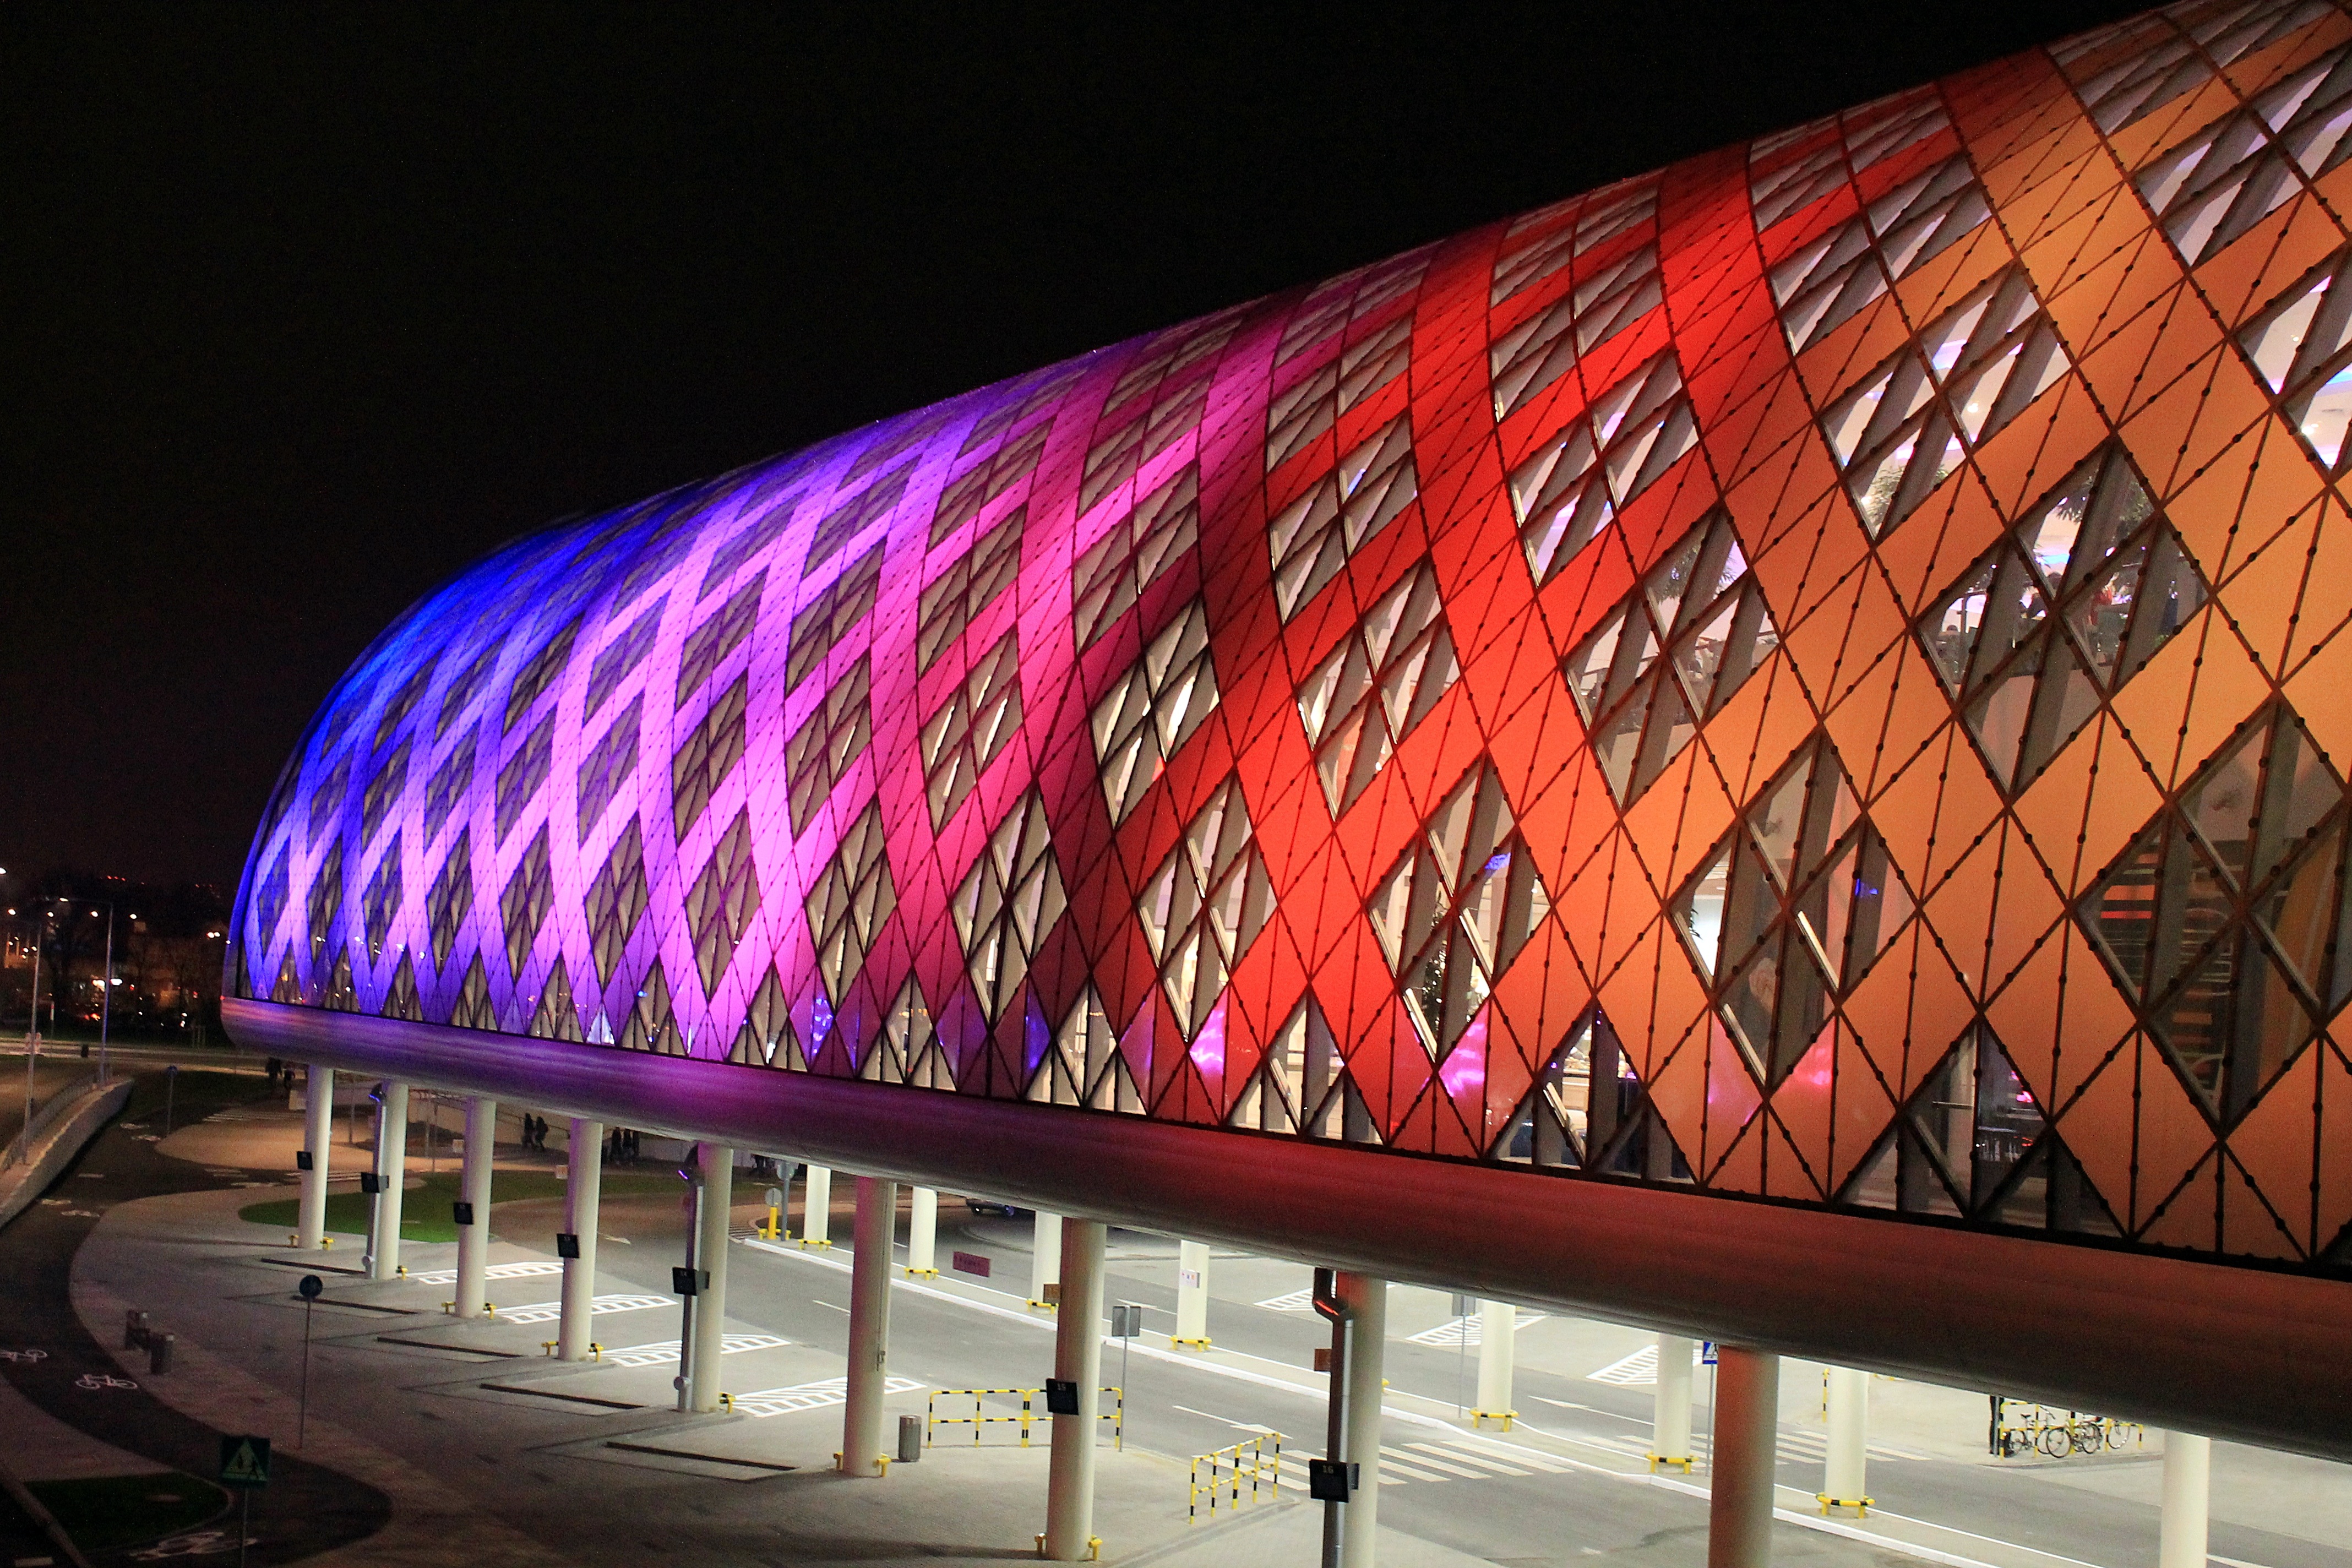
light, structure, night, roof, city, urban, transportation, canopy, red, color, station, empty, lighting, stadium, illuminated, interior design, bus, theatre, colors, design, decorative, poland, poznan, bus station